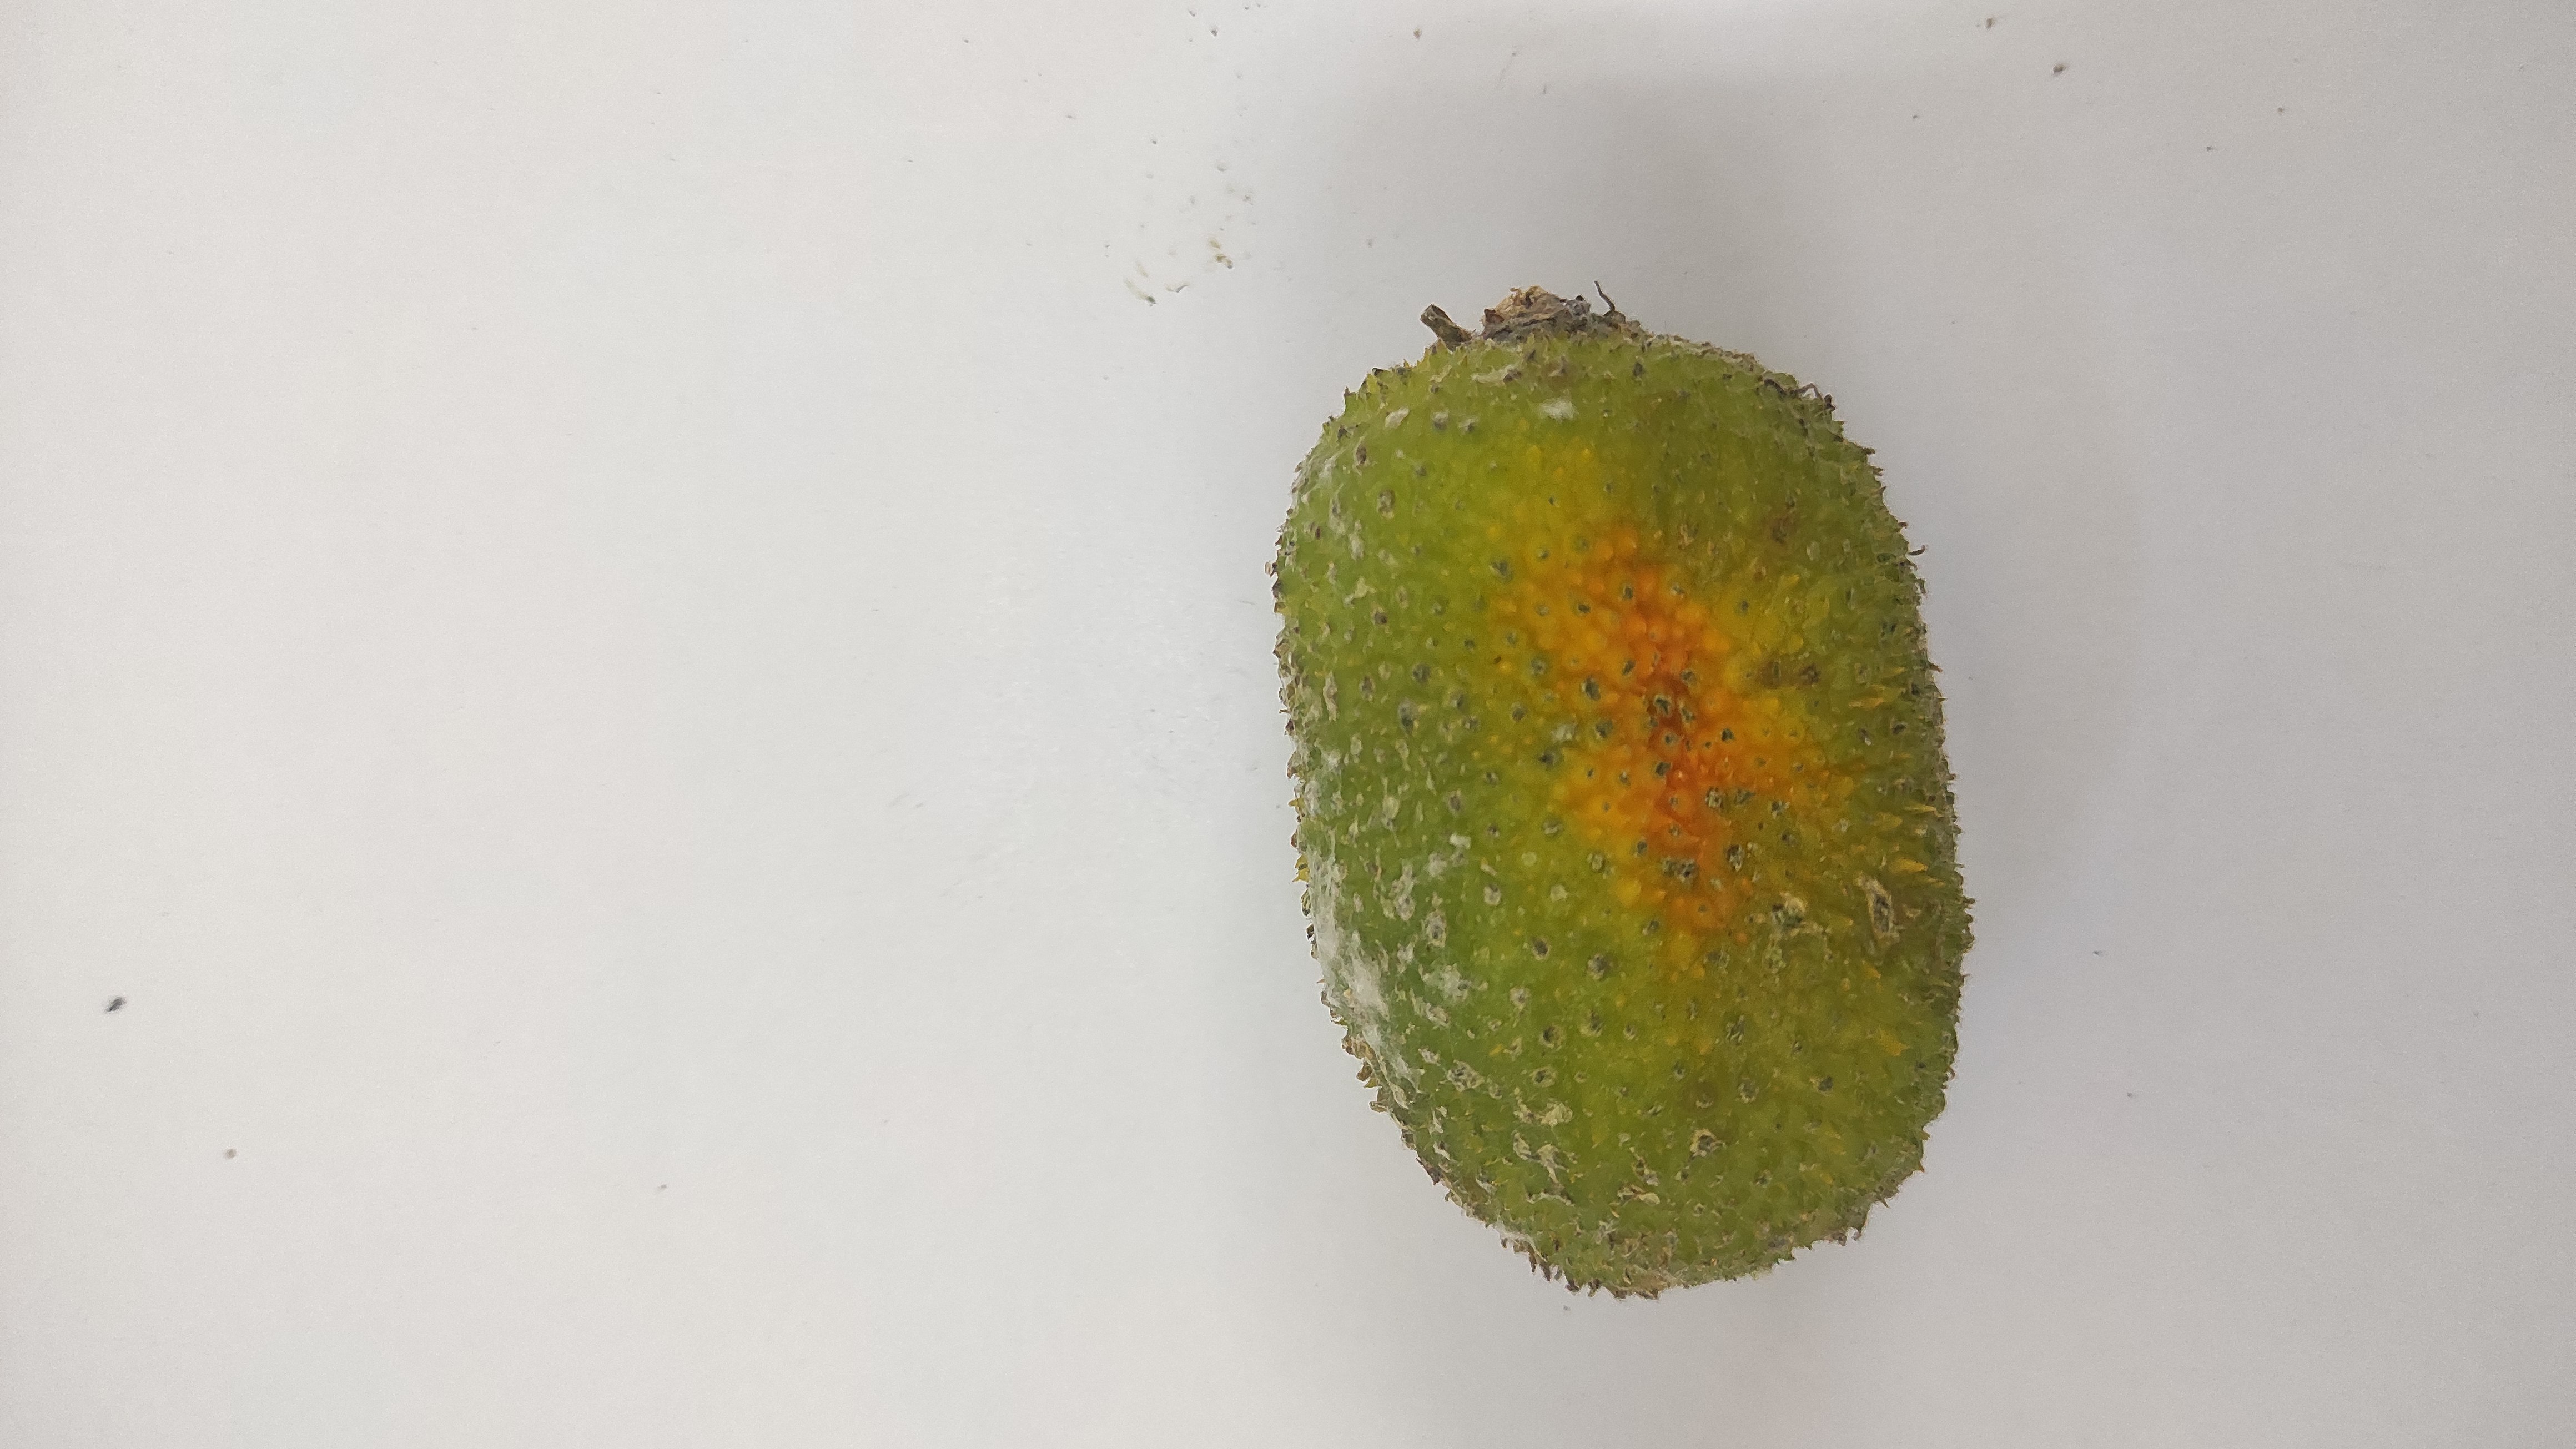
Crop: Spiny Gourd
Condition: Severely Damaged